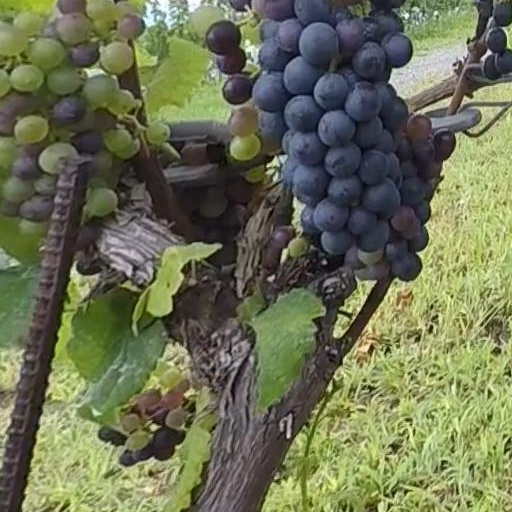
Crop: grape